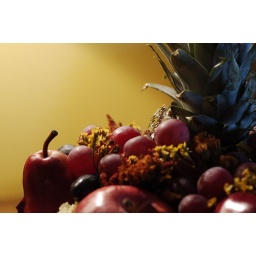
fruit basket created by natrina toyong